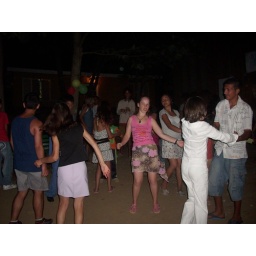
This was the dance off.The girl in the pink shirt won.